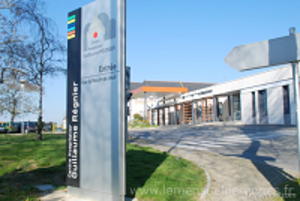
Centre Hospitalier Guillaume Régnier de Rennes
Le centre hospitalier Guillaume-Régnier de Rennes, plus communément appelé le CHGR est un établissement public de santé mentale situé à Rennes dans le département d'Ille-et-Vilaine, en région Bretagne spécialisé en psychiatrie, addictologie, handicap physique et mental et géronto-psychiatrie.